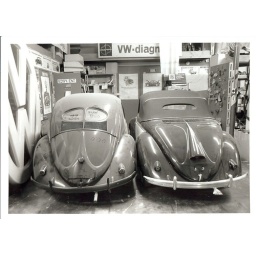
Early split rear window &amp;amp; Hebmuller Beetle's in the warehouse at BFY Obsolete Parts.